Middle Qingliu Road station

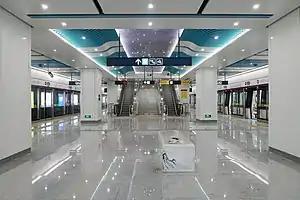

Middle Qingliu Road (Chinese: 青六中路) is a metro station on Line 7 and Line 8 of the Hangzhou Metro in China. Opened on 30 December 2020, it is located in the Qiantang District of Hangzhou.